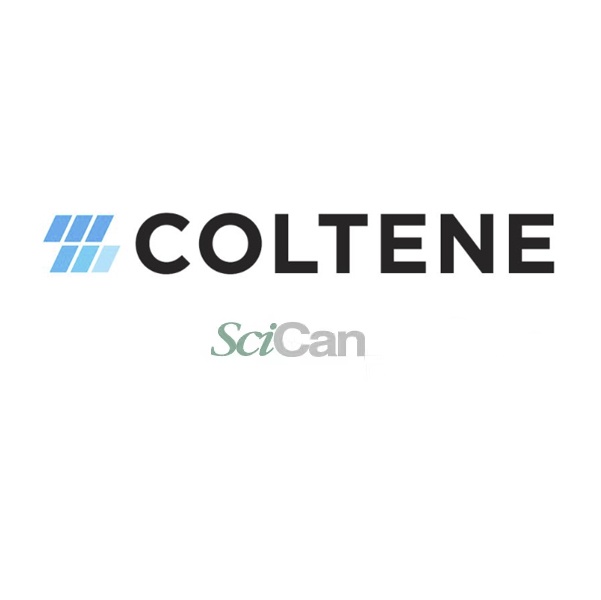
PCB RFID Board 7000
PCB RFID Board 7000
Brand: Scican
Category: Electronics > Circuit Boards & Components > Printed Circuit Boards > Scanner Circuit Boards